In the Darkroom

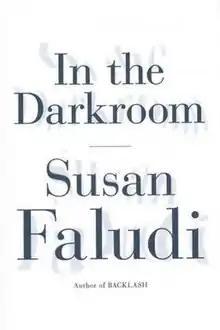
Cover of the first edition

In the Darkroom is a memoir by Susan Faludi that was first published on June 14, 2016. The memoir centers on the life of Faludi's father, who came out as transgender and underwent sex reassignment surgery at the age of 76. It won the 2016 Kirkus Prize for nonfiction and was a finalist for the 2017 Pulitzer Prize for Biography or Autobiography.